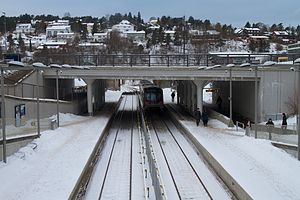
Ryen Station
Ryen Station er en metrostation på Lambertseterbanen på T-banen i Oslo. T-banens østlige depot ligger ved stationen. Stationen blev ombygget og opgraderet til metrostandard i 2011 og genåbnet 3. september 2013.